White Kennett

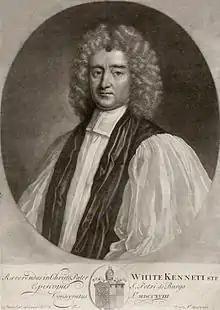
Bishop Kennett.

White Kennett (10 August 166019 December 1728) was an English bishop and antiquarian. He was educated at Westminster School and at St Edmund Hall, Oxford, where, while an undergraduate, he published several translations of Latin works, including Erasmus' "In Praise of Folly".